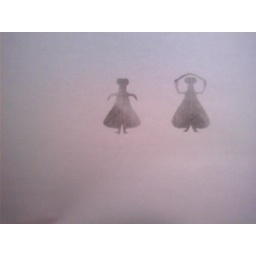
my coworker found these two tiny paper people in a book from john adams' library